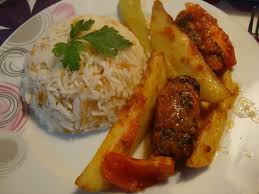
Yemek: izmir_kofte